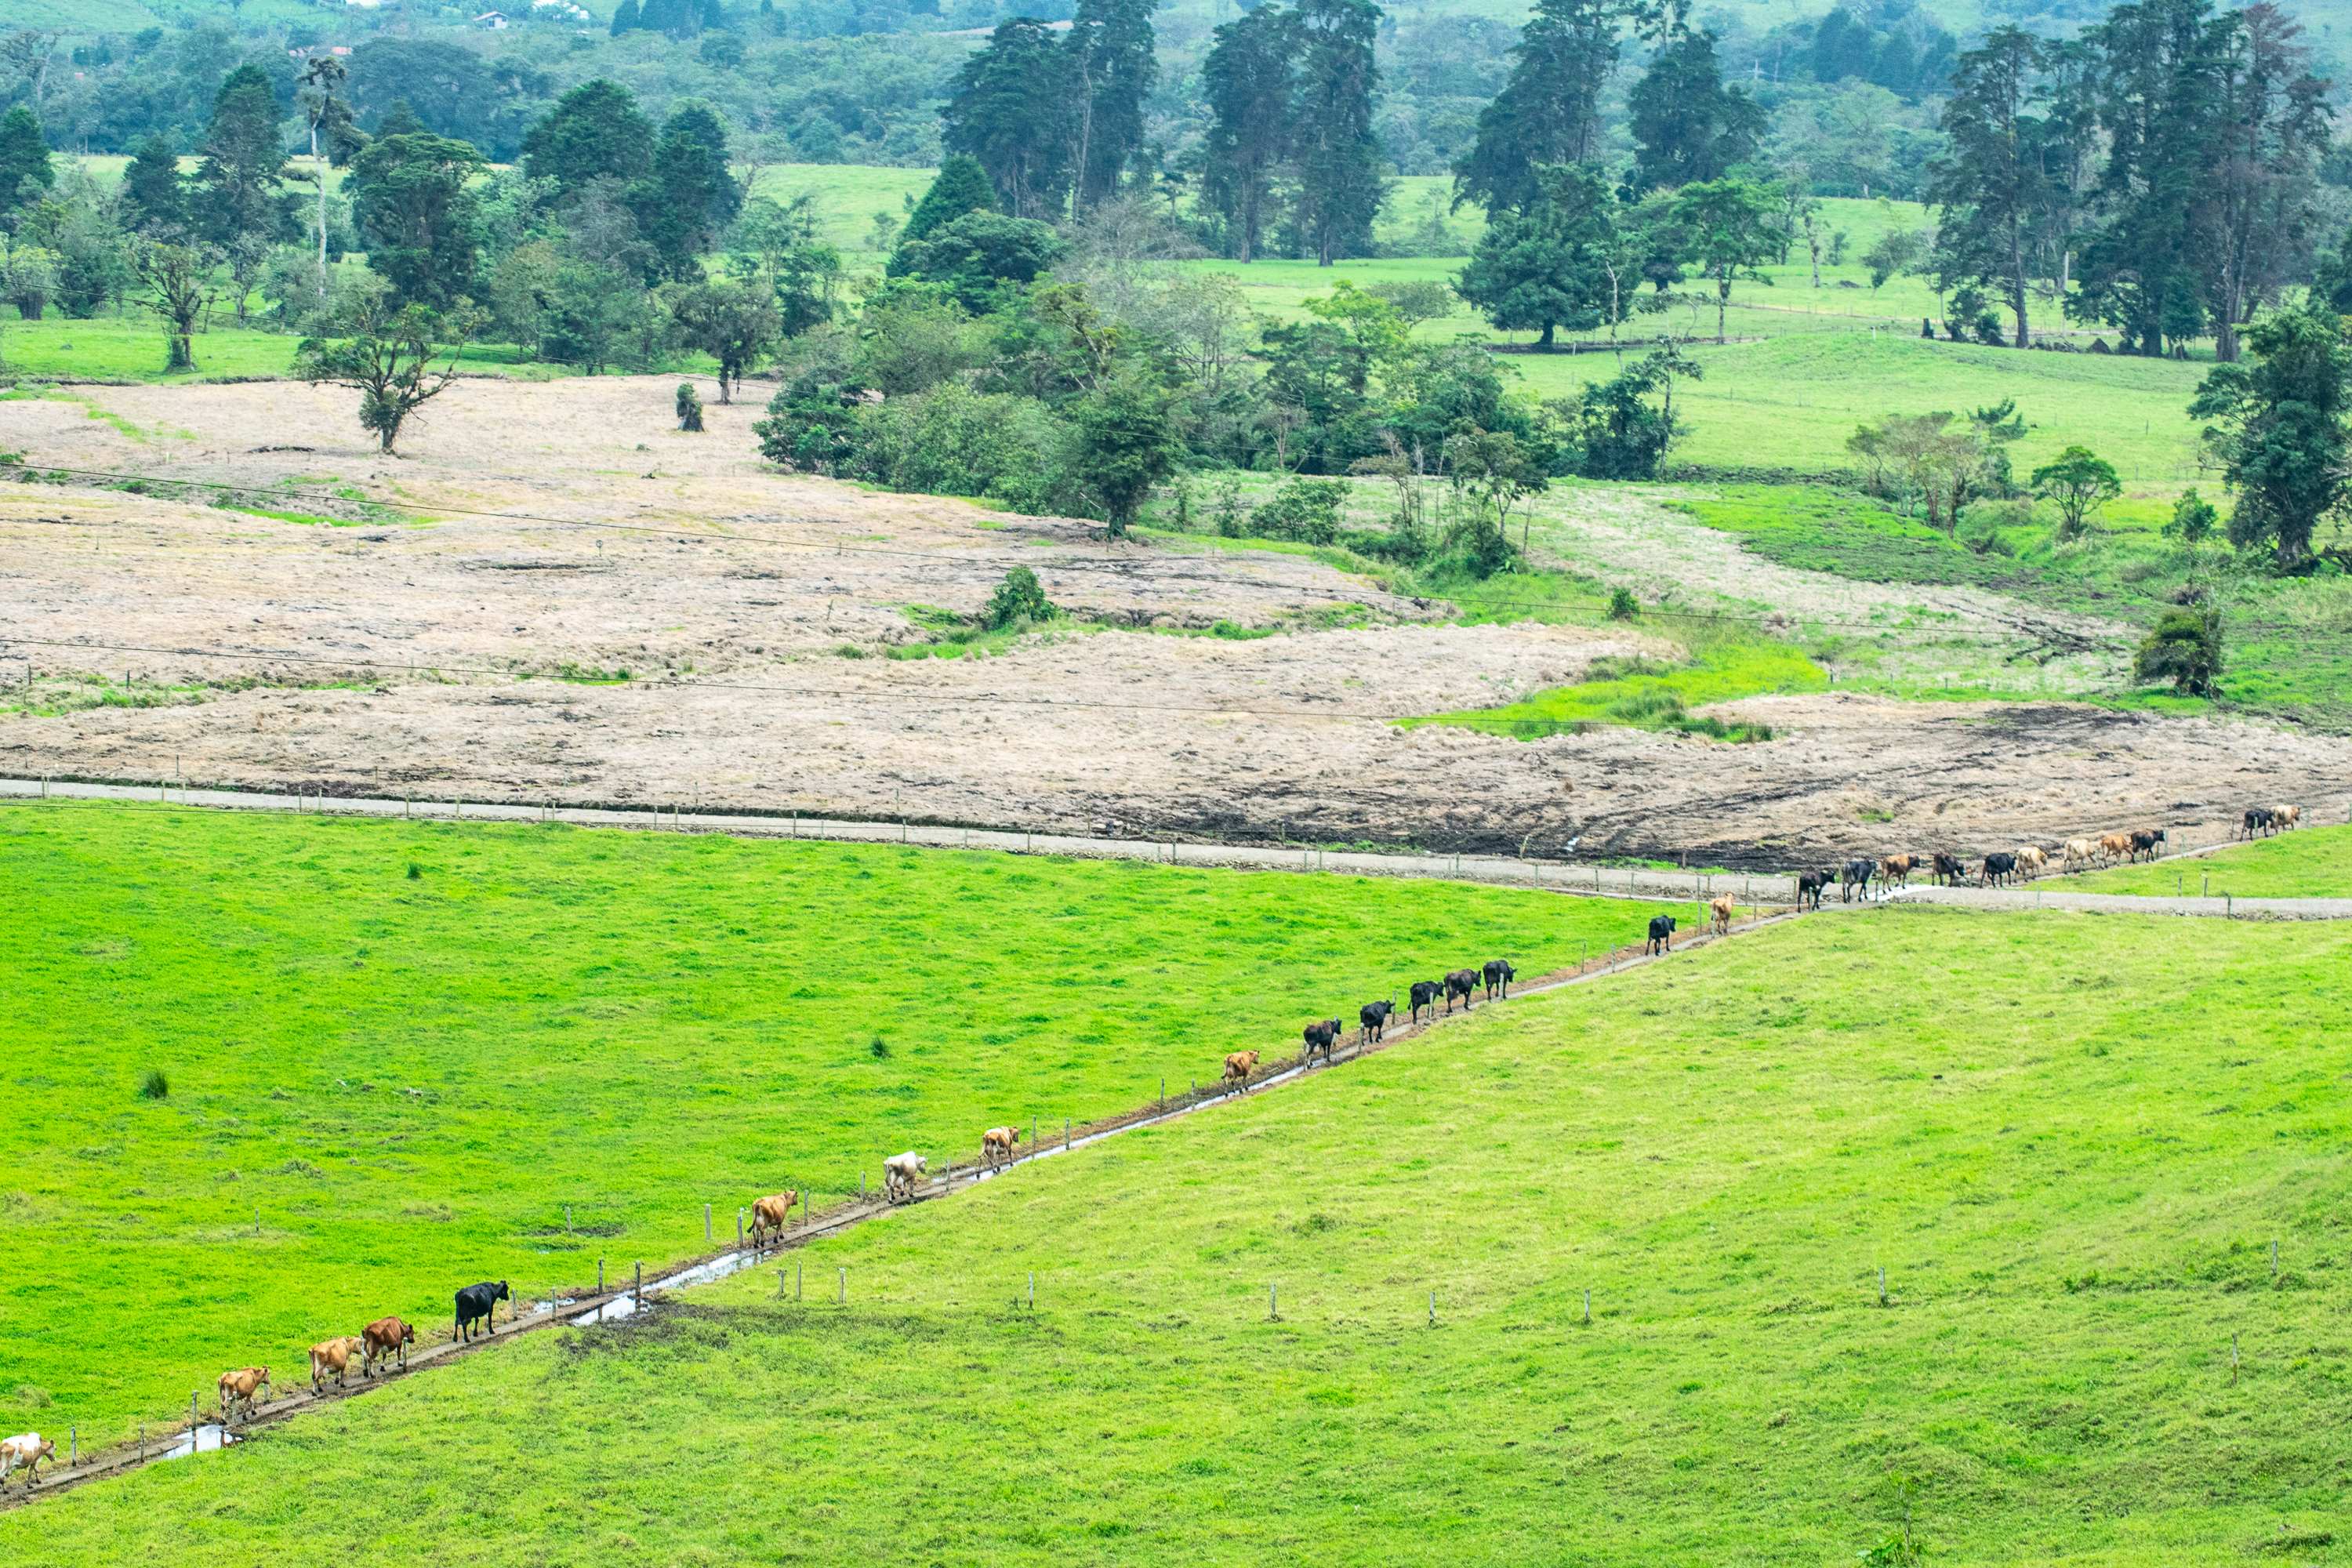
cows, milking, rural landscape, cattle, plant, plant community, ecoregion, natural landscape, tree, green, highland, natural environment, slope, land lot, vegetation, biome, plain, agriculture, grassland, landscape, mountainous landforms, grass, groundcover, rural area, hill, meadow, grass family, grazing, People in nature, field, hill station, prairie, plantation, pasture, fell, mountain, plateau, soil, wilderness, wildlife, nature reserve, spring, steppe, ranch, garden, working animal, farm, terrestrial animal, livestock, valley, forest, bovine